Von Brauners

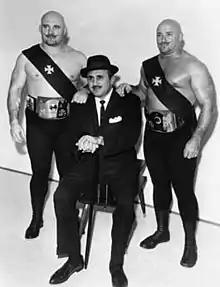

The Von Brauners were a professional wrestling tag team/stable that operated from the 1950s through the 1970s. The teams consisted of Karl Von Brauner (Doug Donnan), Kurt Von Brauner #1 (Jimmy Brawner), Eric Von Brauner (Ron Donnan), and Kurt Von Brauner #2 (Willy Rutgowsky). The chosen gimmick was that of a team of evil German twins.